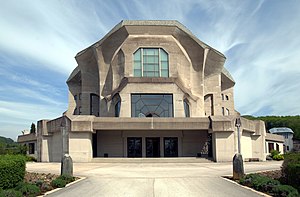
Goetheanum
Goetheanum, set fra vest
Goetheanum, bygget 1924-1928, er en monumental bygning med scene i Dornach, Schweiz. Den er designet af åndsforskeren, okkultisten, skaberen af den esoteriske filosofi Antroposofien Rudolf Steiner. Bygningen bruges til forskellige arrangementer og koncerter, teaterforestillinger og eurytmiopvisninger. Antroposofisk Selskab har også sin internationale ledelse der, og der foregår næsten konstant kurser og konferencer med antroposofien som grundlag.